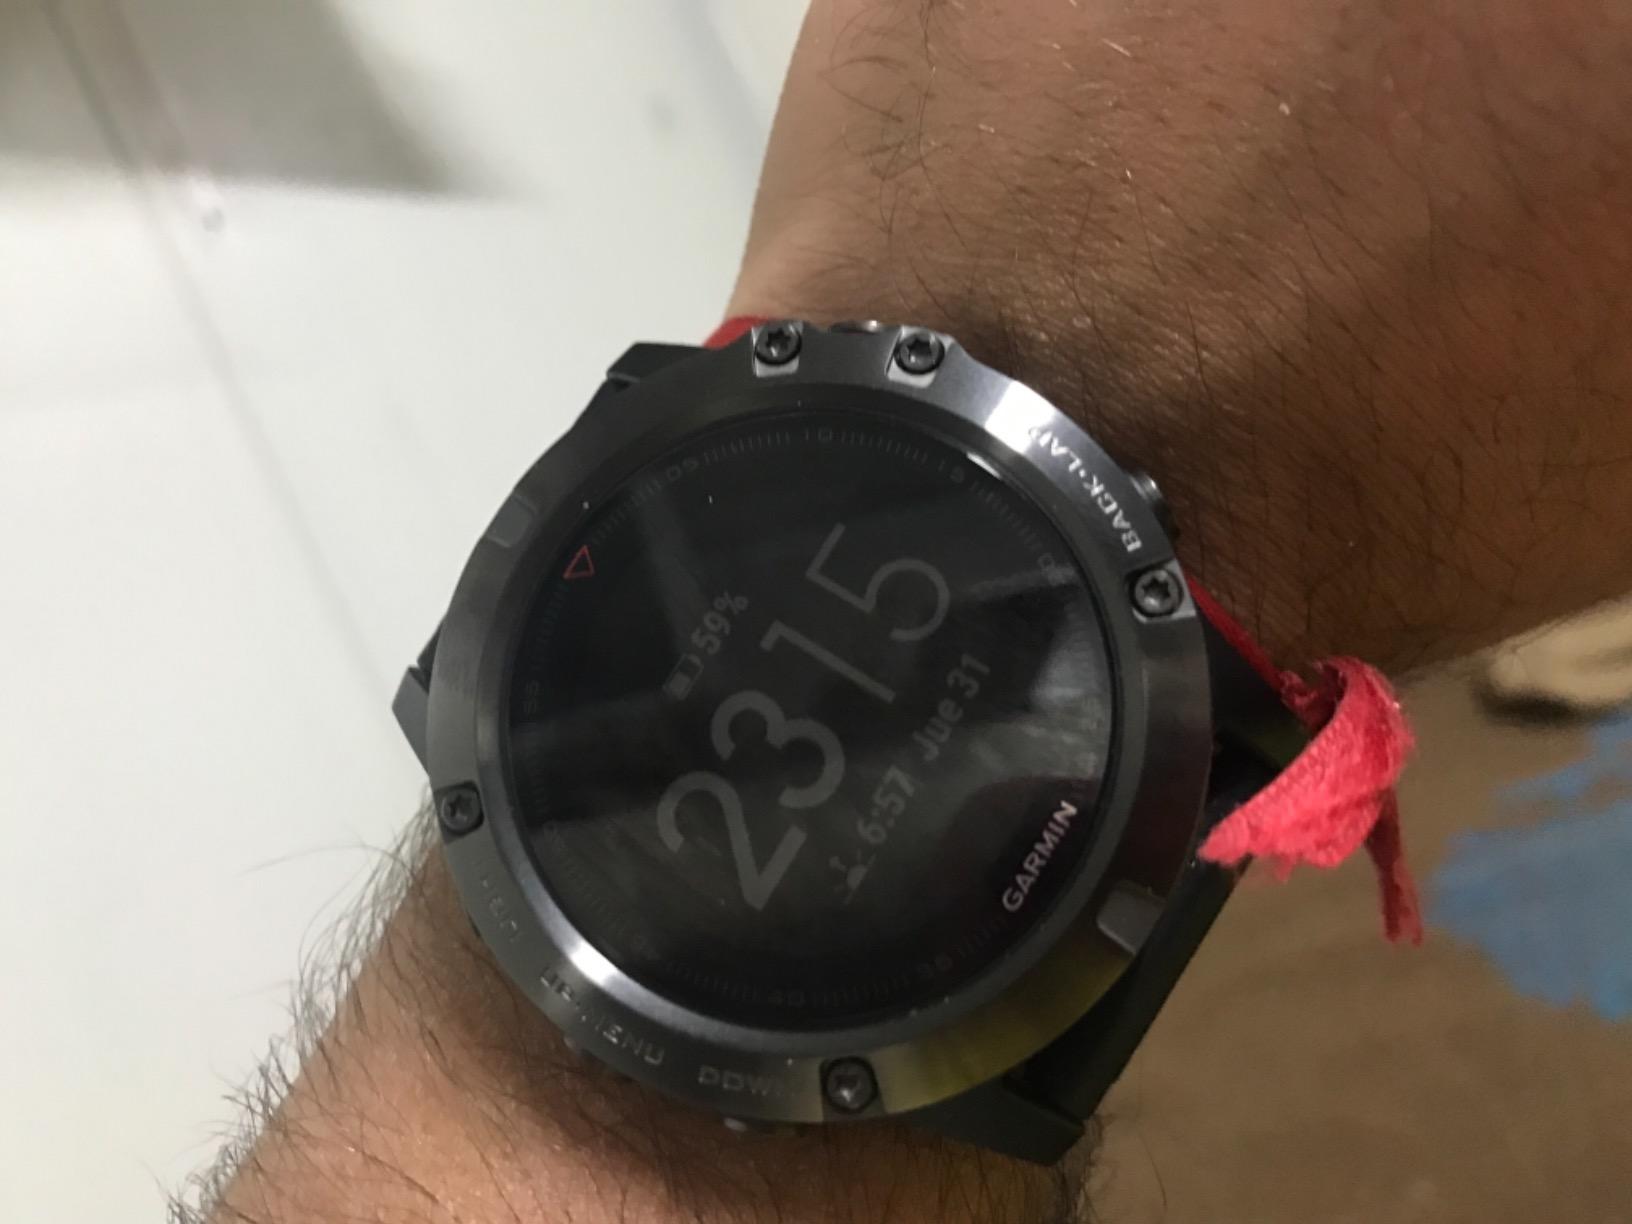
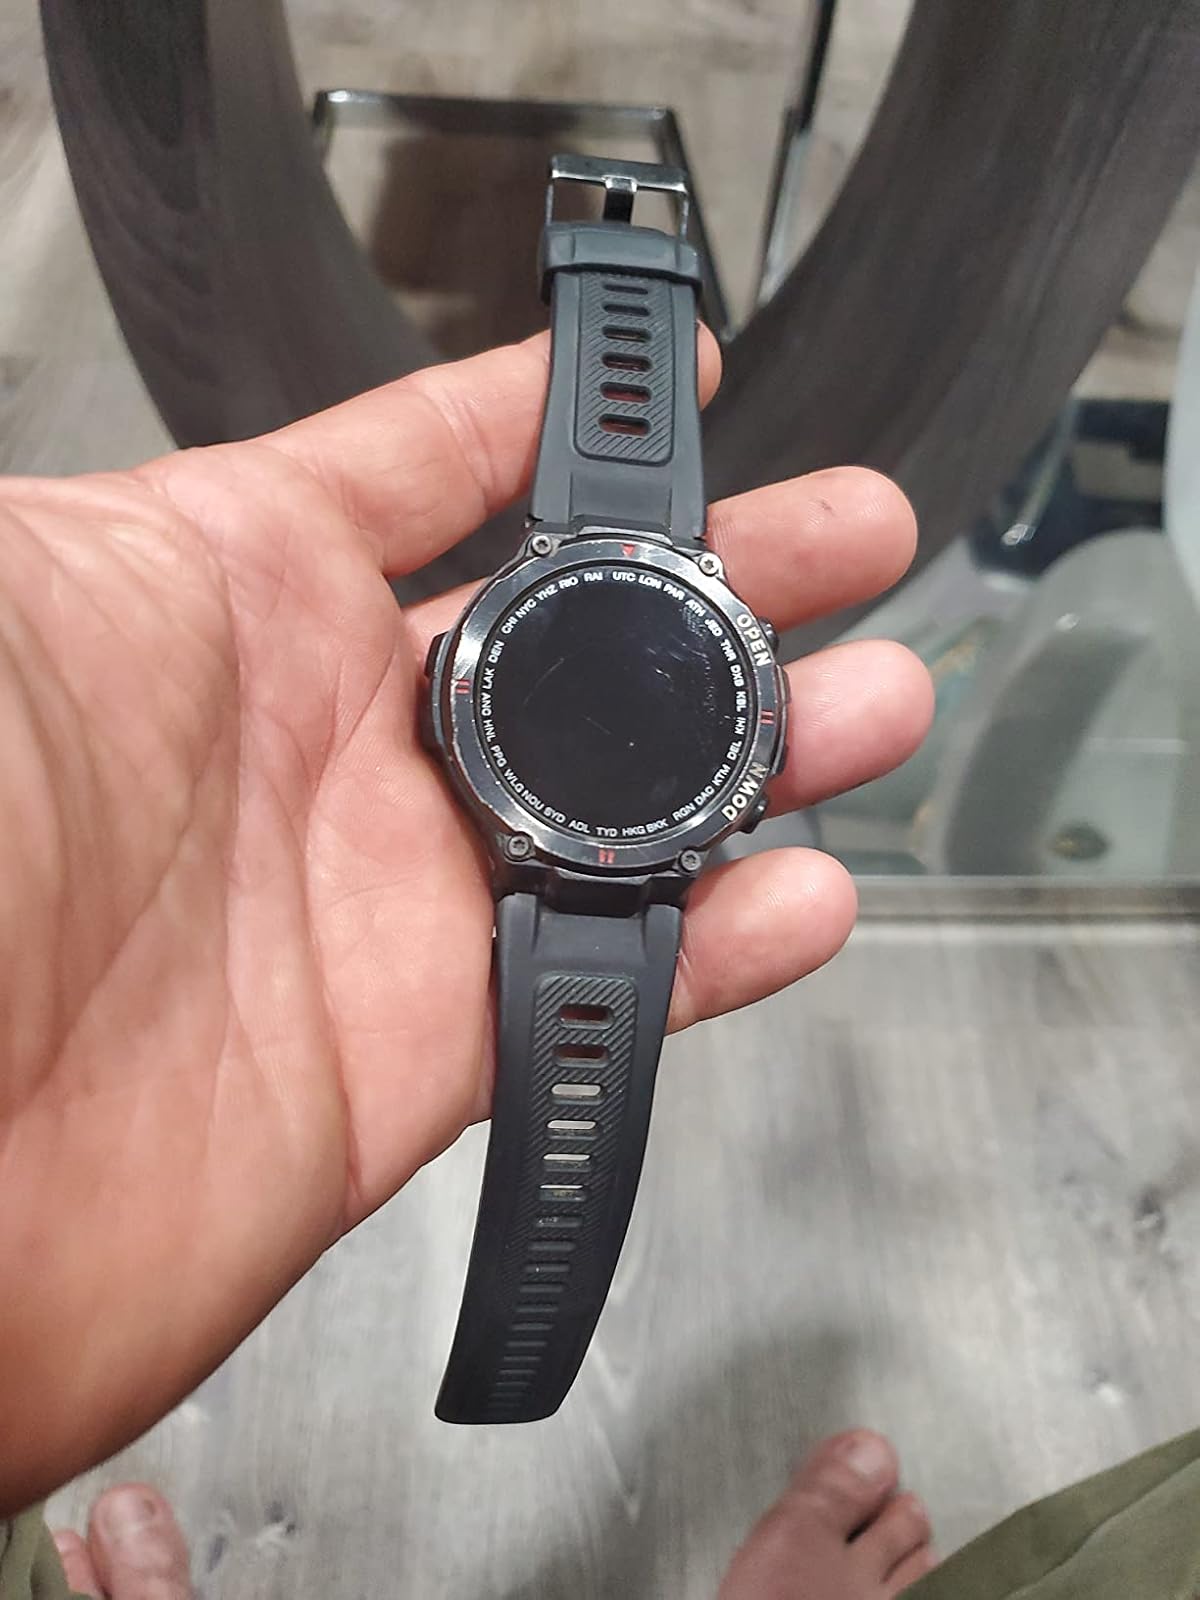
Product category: smartwatch
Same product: no